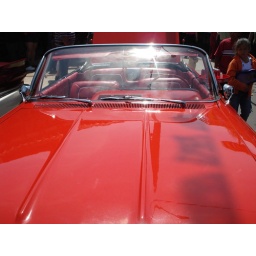
Pretty red car on display in Old Town during Cinco De Mayo.